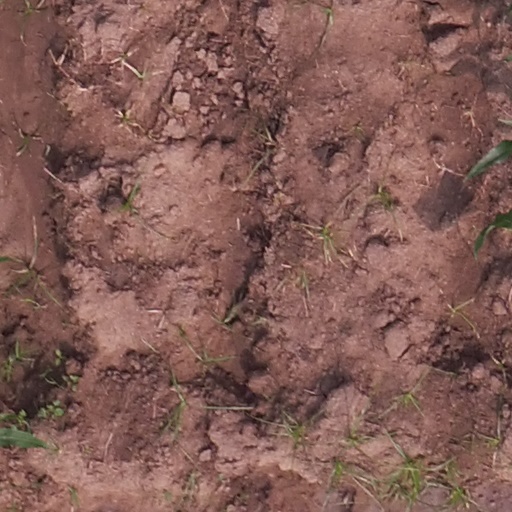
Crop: maize; corn